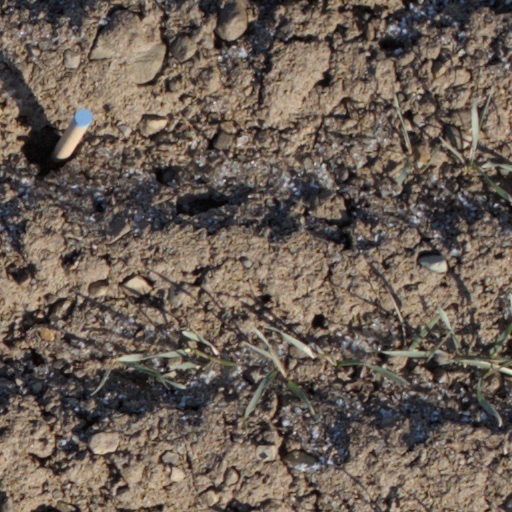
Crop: wheat